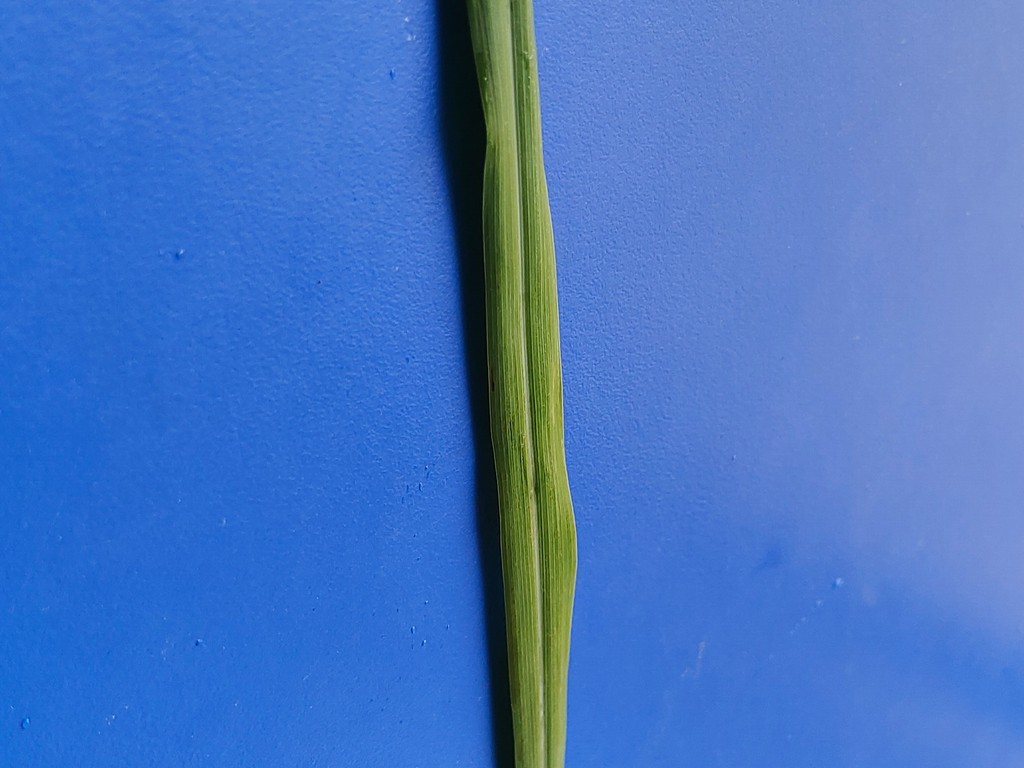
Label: Healthy